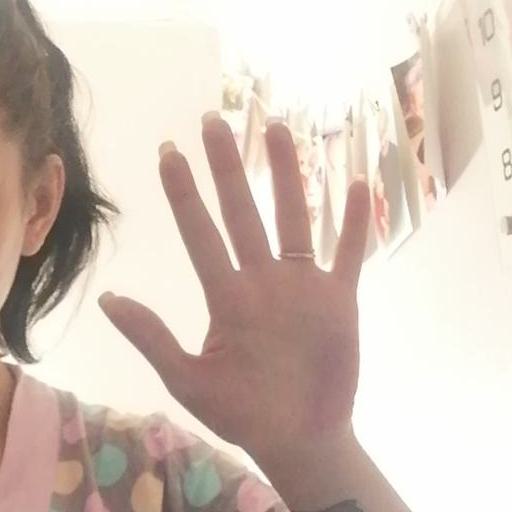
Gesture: palm